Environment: real
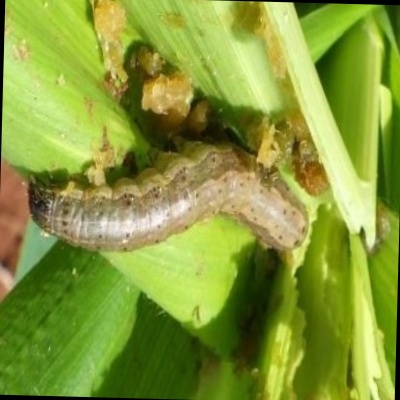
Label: fall_armyworm